EuroLeague TV

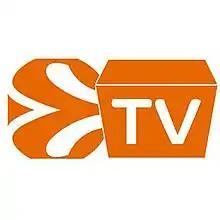
Logo

EuroLeague TV is an internet specialty channel that covers the primary level European-wide men's professional club basketball league, the EuroLeague, as well as the secondary level European-wide basketball league, the EuroCup. EuroLeague TV is the official broadcaster for both leagues. The channel's commentary is in English, and the network is financially dependent on the EuroLeague, and its parent company, Euroleague Basketball.